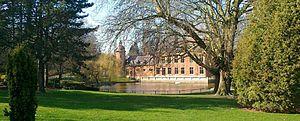
Château à Molenbeek Saint Jean (Bruxelles) qui acceuille chaque année le Festival Bruxellons!
Le Festival Bruxellons! est un festival de théâtre qui se déroule tous les étés au Château du Karreveld à Molenbeek-Saint-Jean. Créé en 1999, il s'est développé pour proposer quelque temps après jusqu'à une trentaine de spectacles chaque été. Par la suite, sa programmation ne se limite plus au seul théâtre et accueille des concerts, des spectacles de magie, des humoristes. Le Festival construit sa programmation autour des artistes belges et auteurs belges.